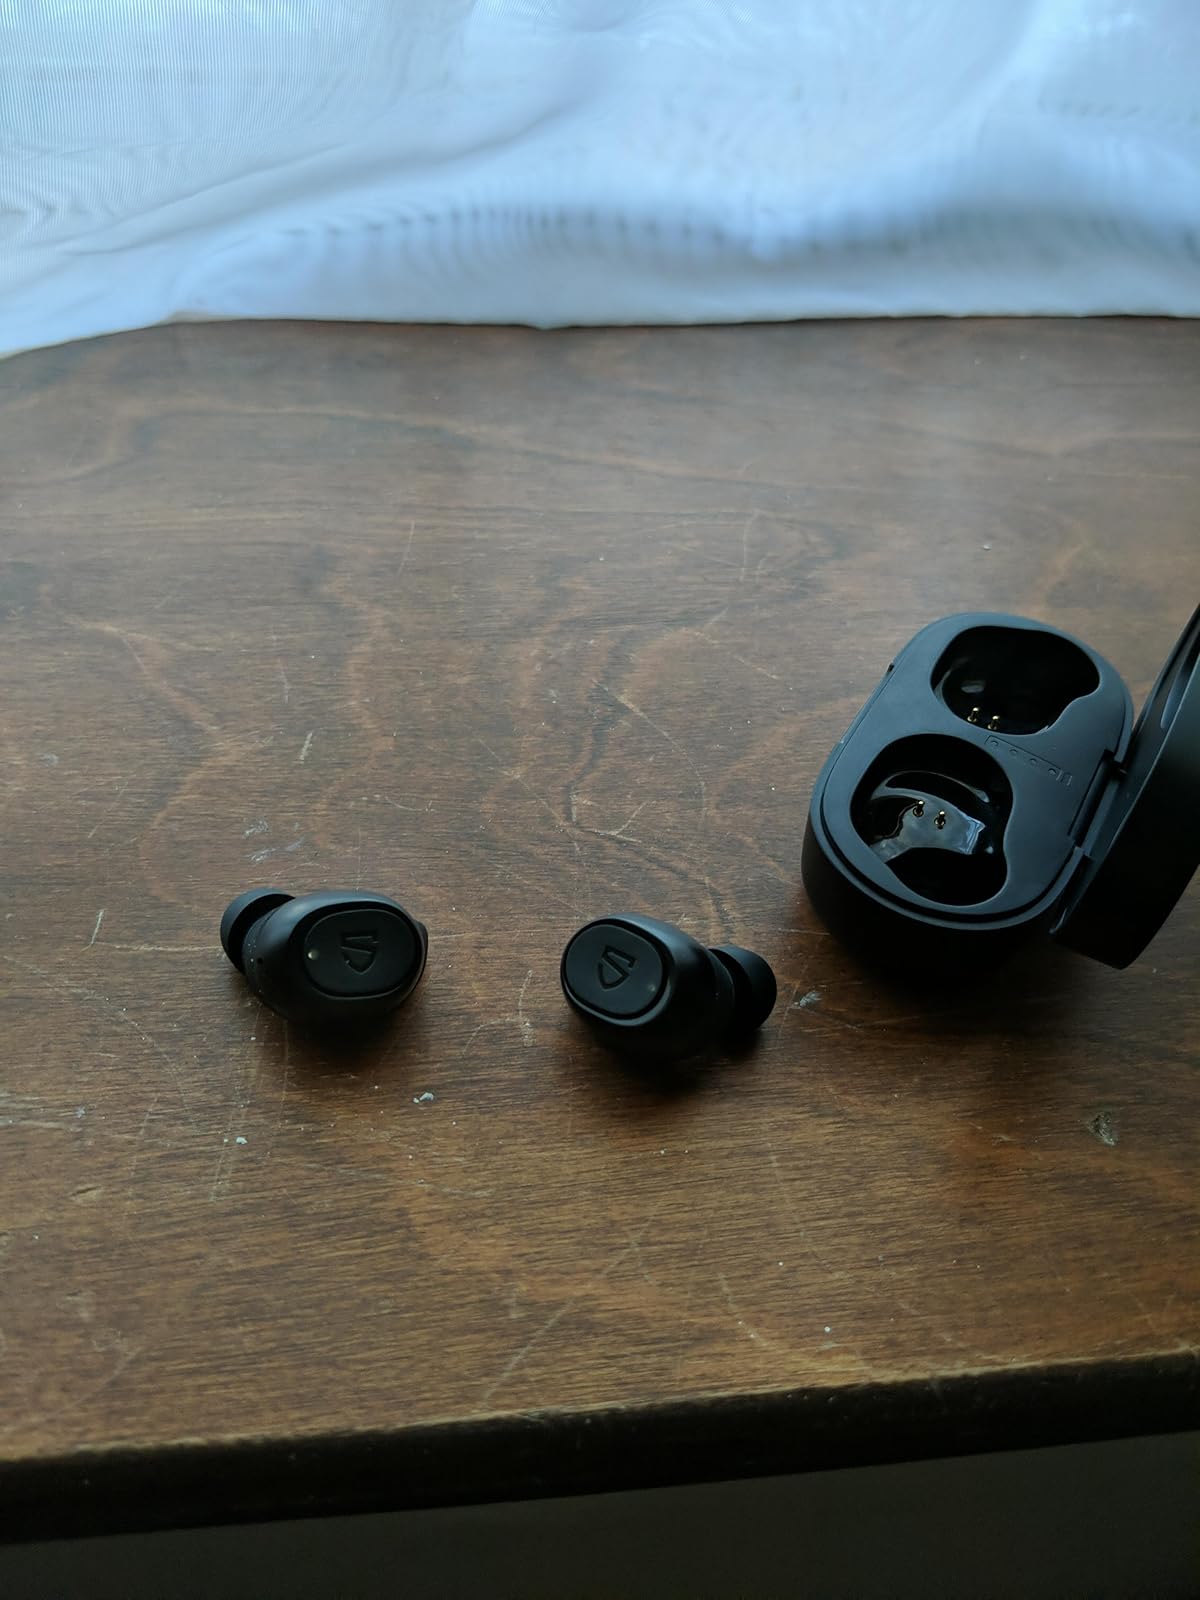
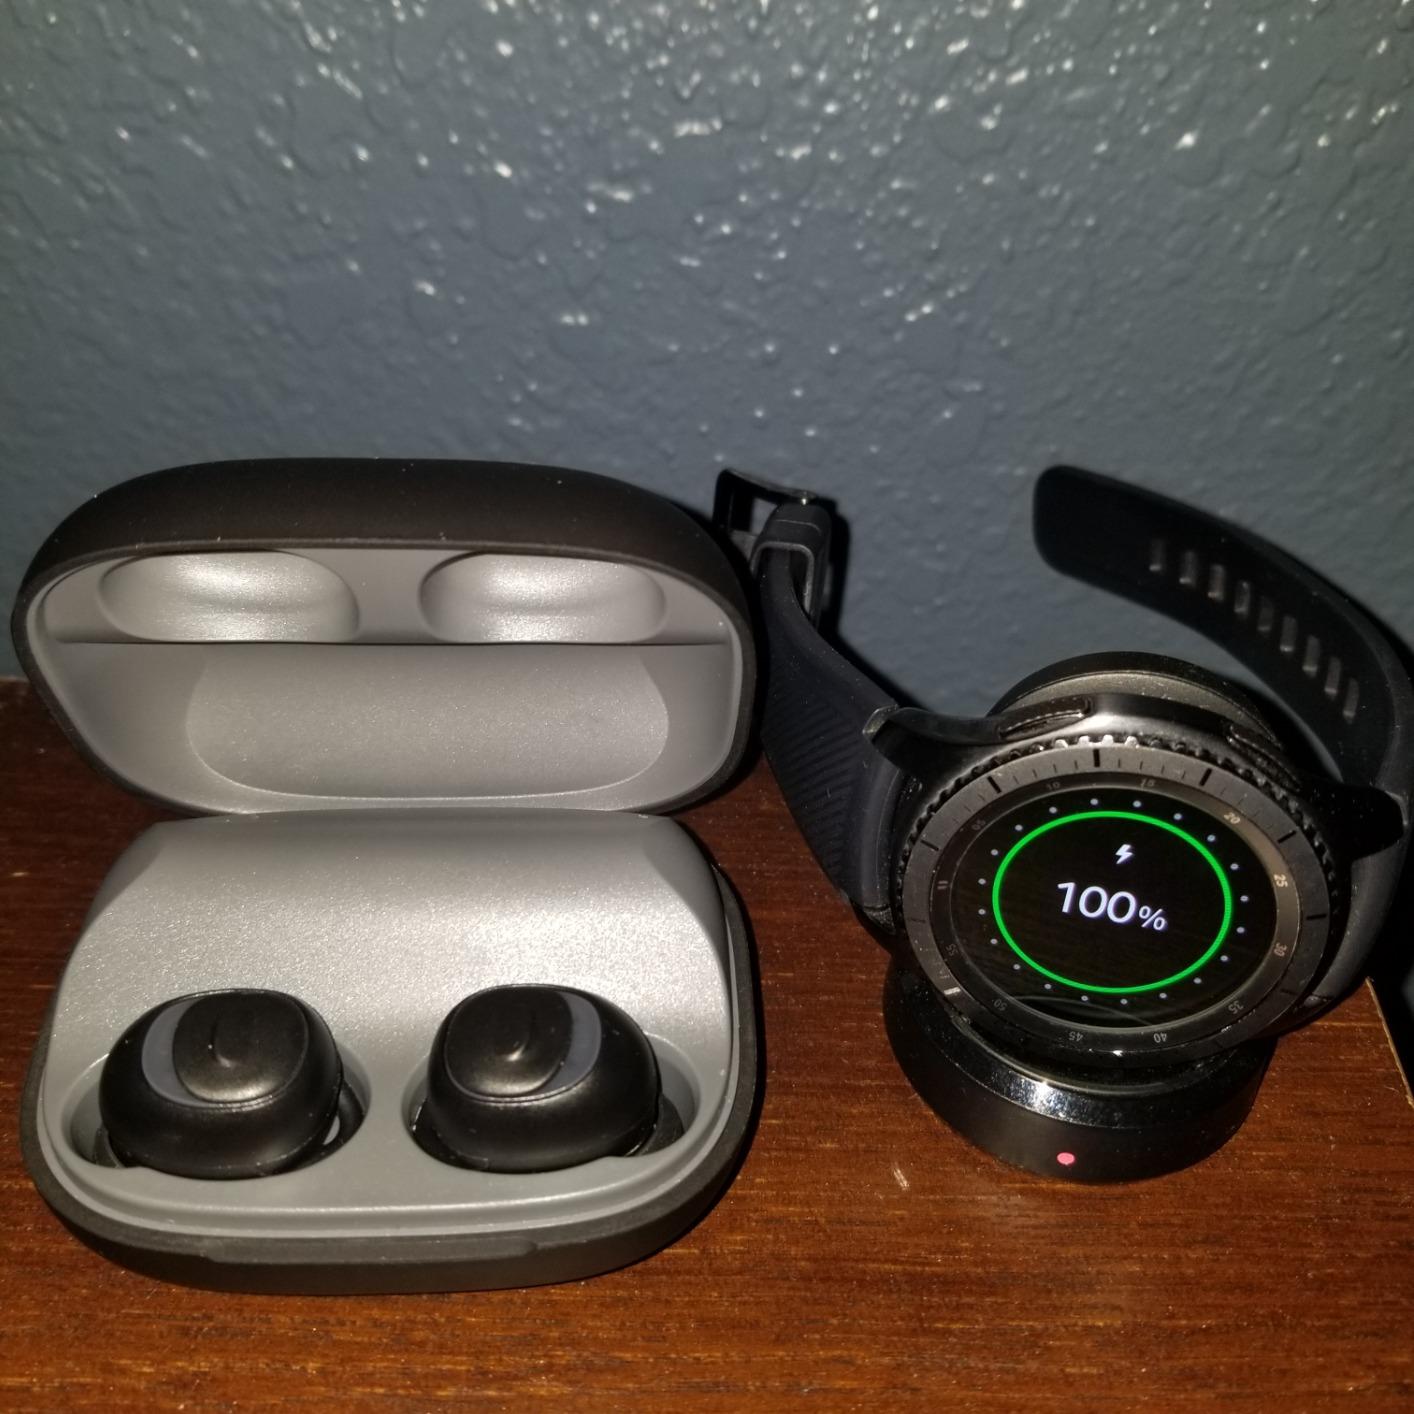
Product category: earbuds
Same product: no